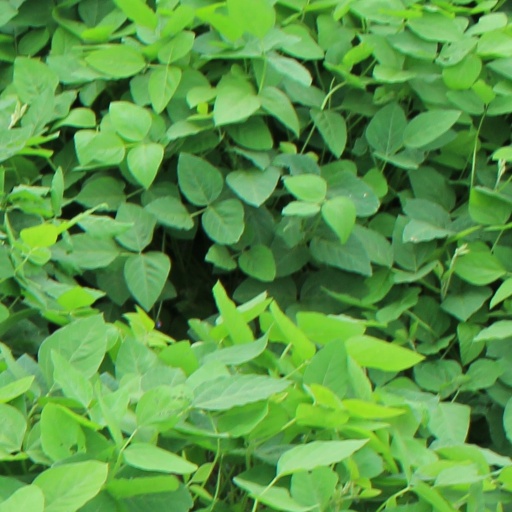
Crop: soybean